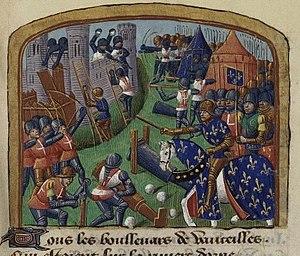
Cet article traite de l'histoire de Caen.